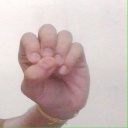
अक्षर: उ